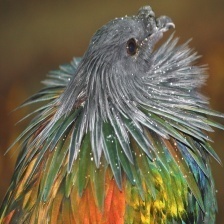
Species: NICOBAR PIGEON
Scientific name: CALOENAS NICOBARICA